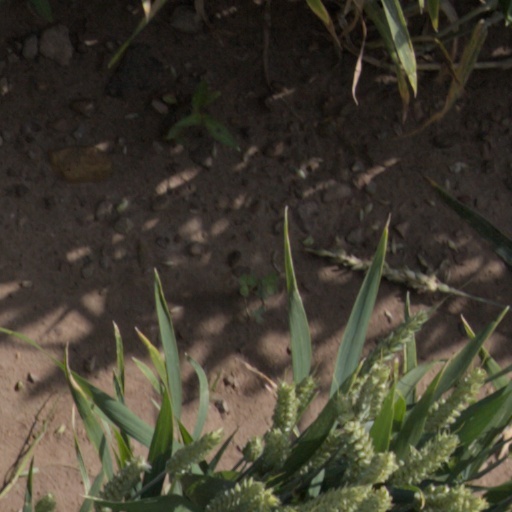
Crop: wheat